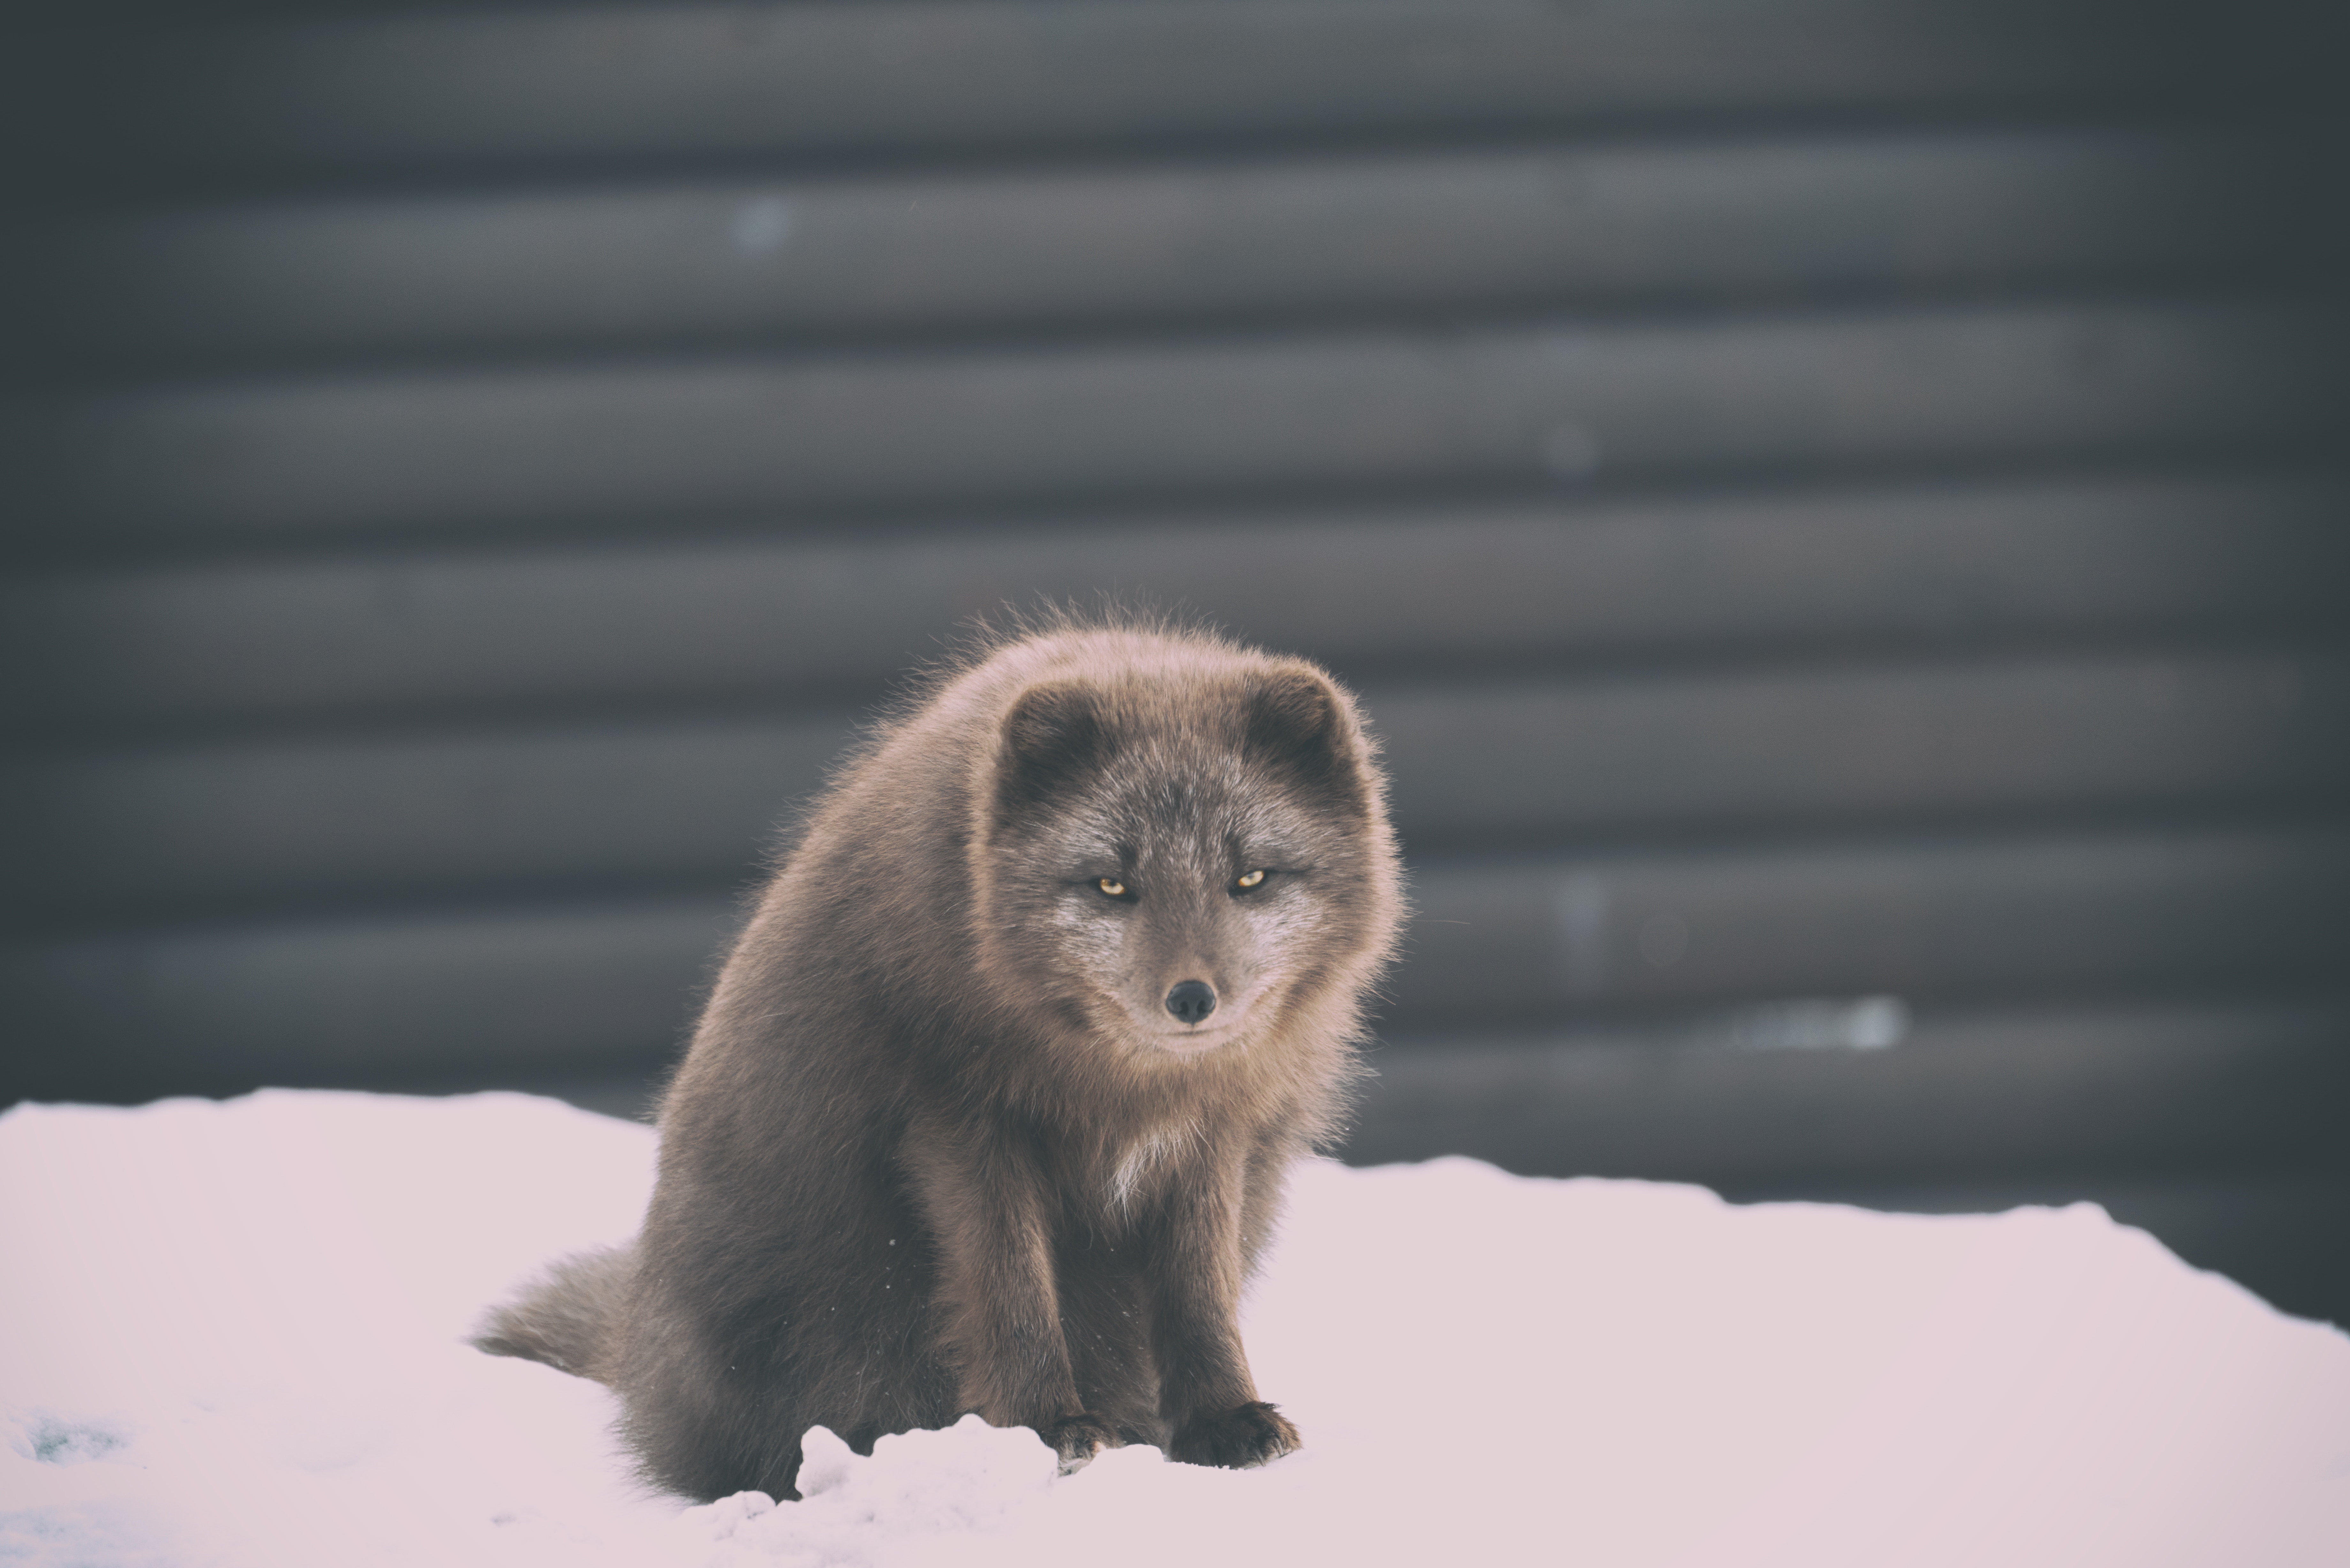
wildlife, mammal, fauna, whiskers, vertebrate, mustelidae